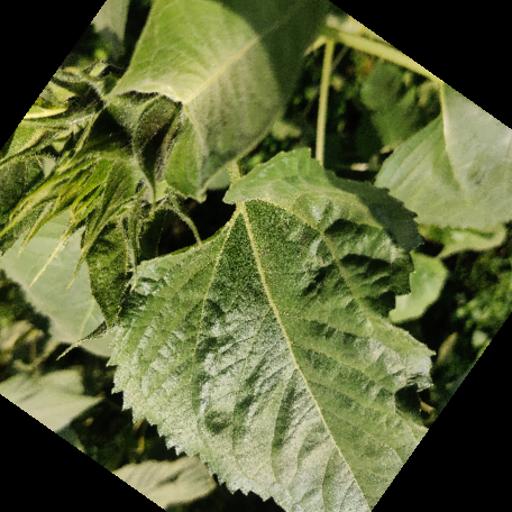
Label: Fresh_leaf